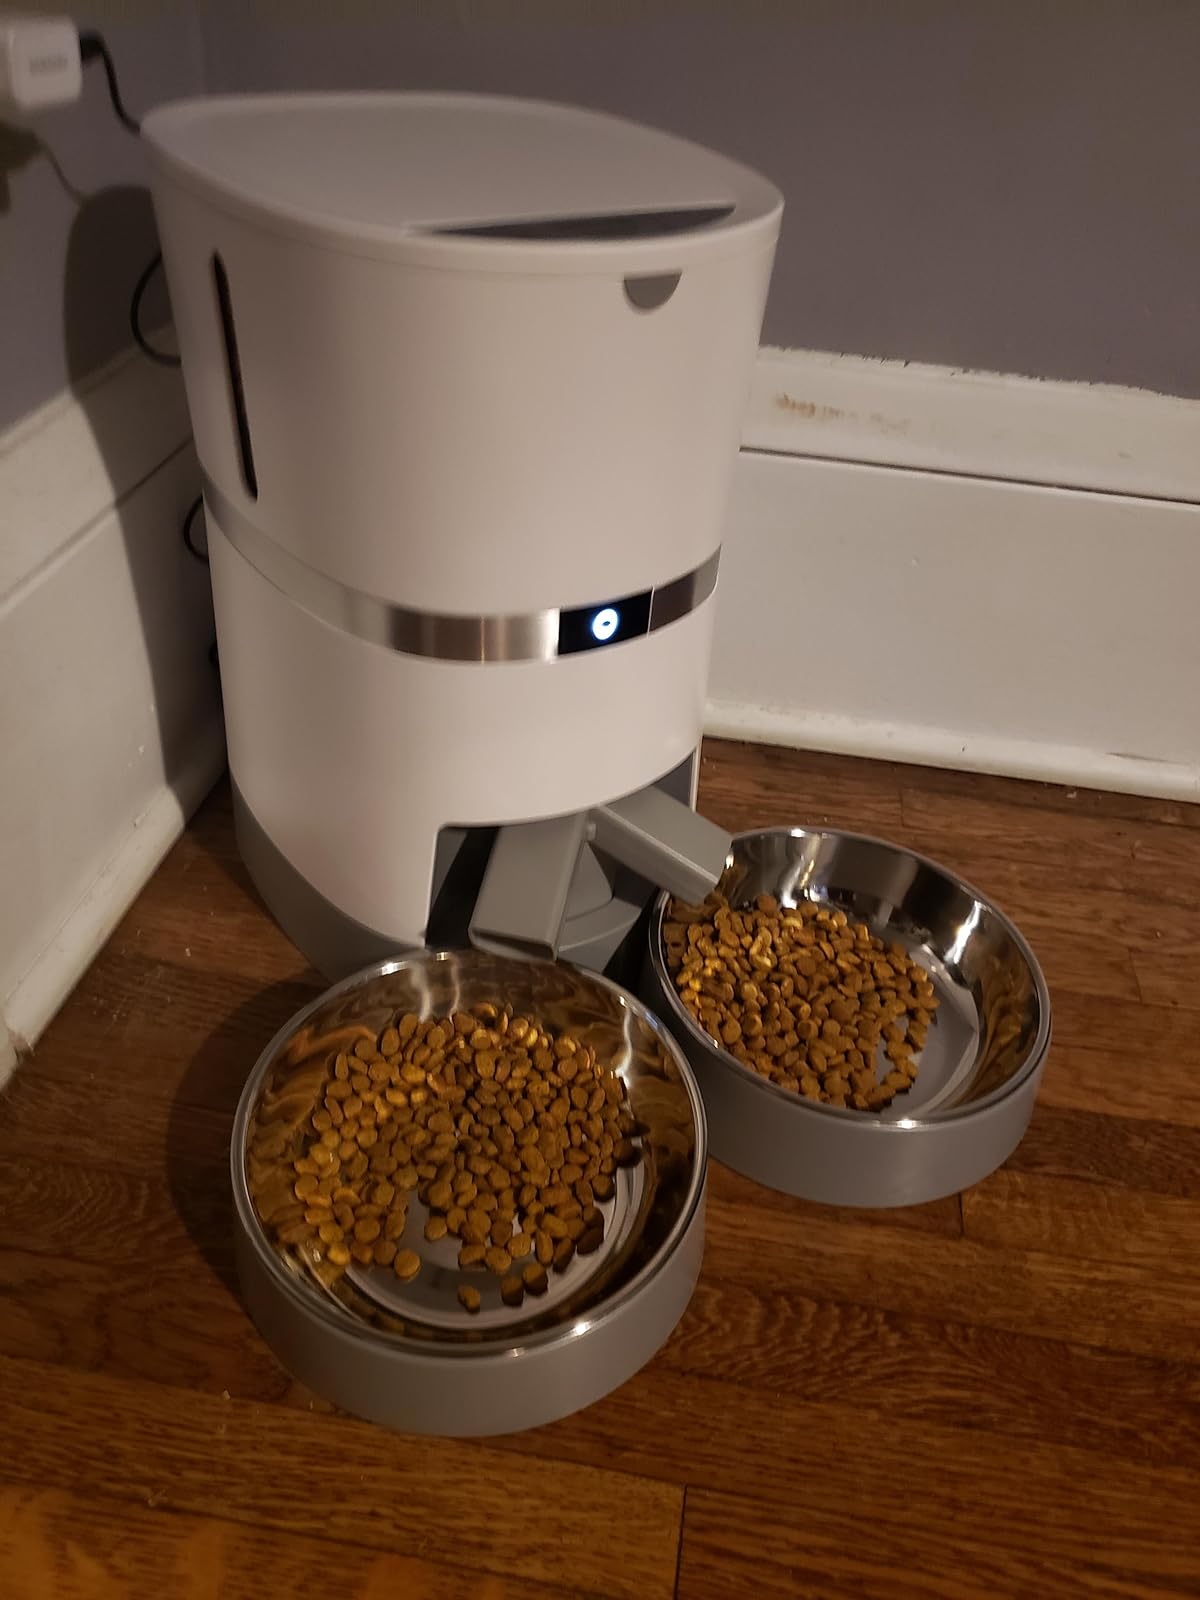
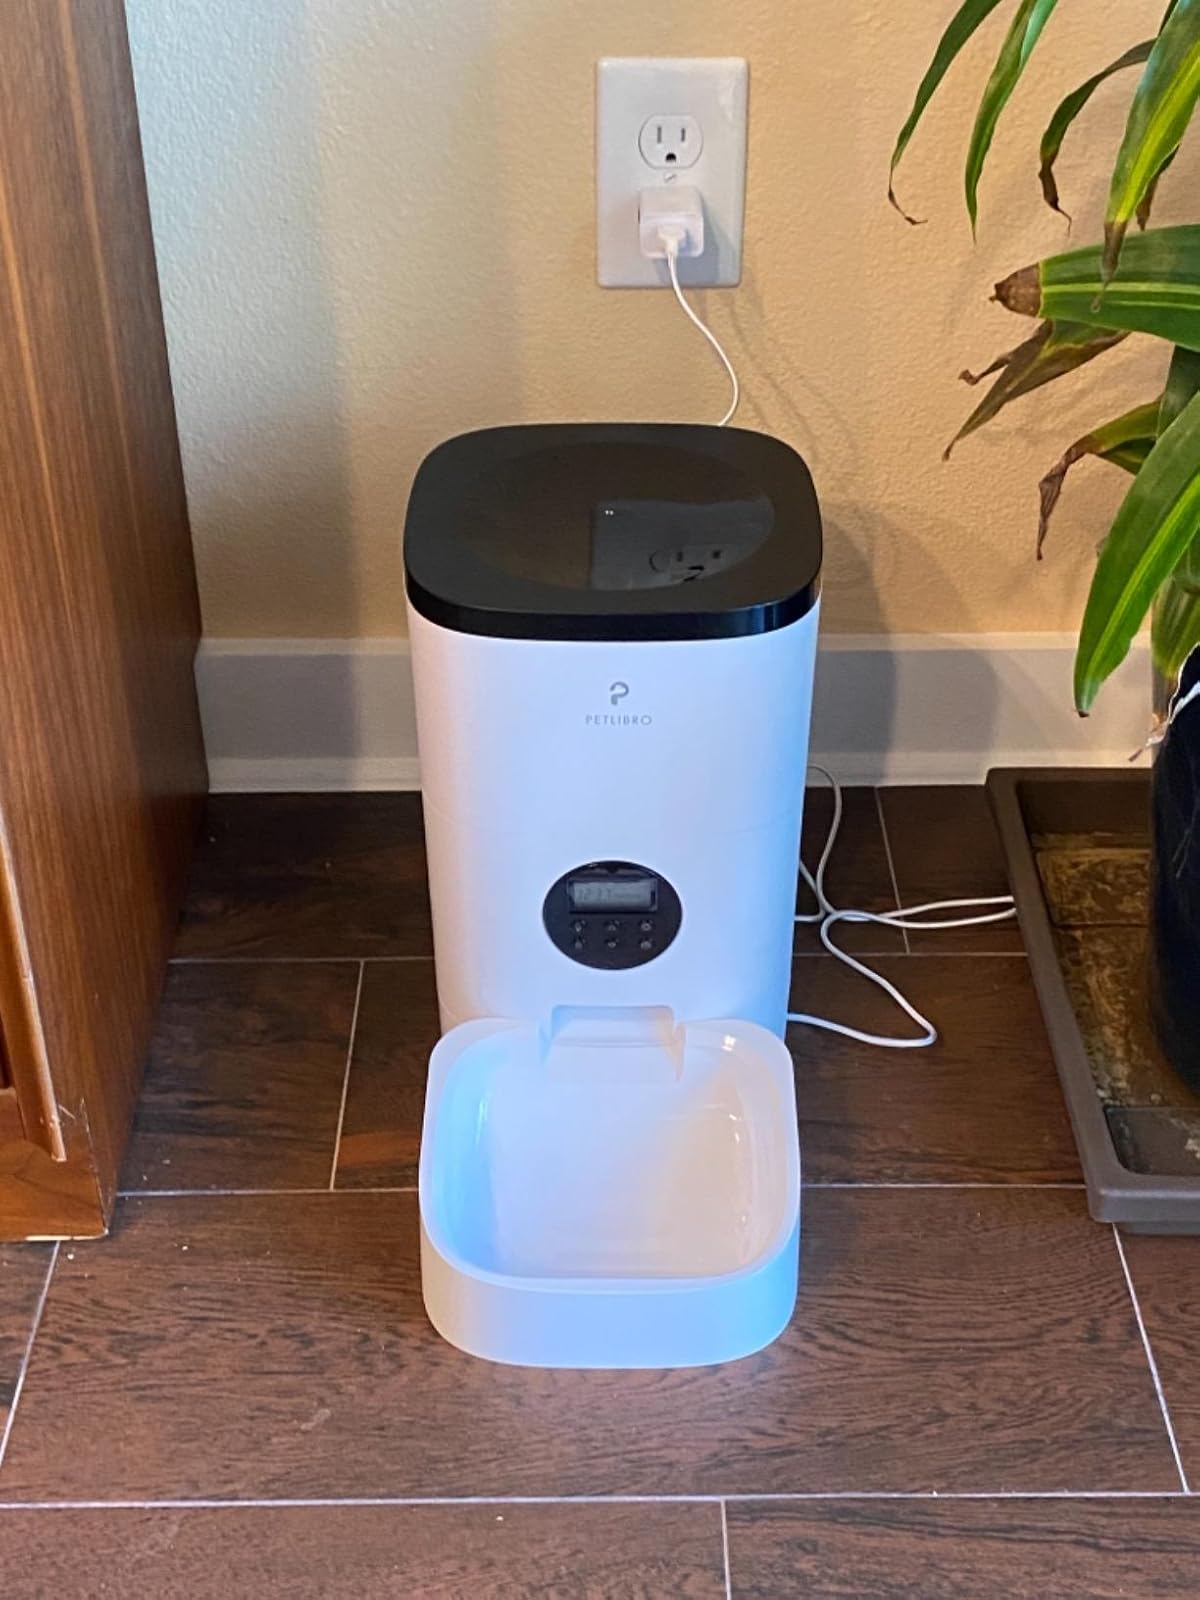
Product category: items_feeder
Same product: no